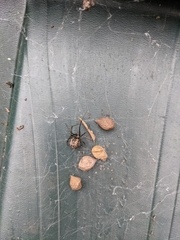
Species: Parasteatoda_tepidariorum